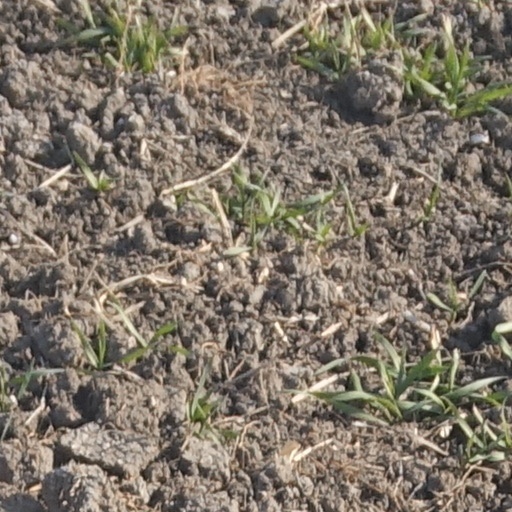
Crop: wheat